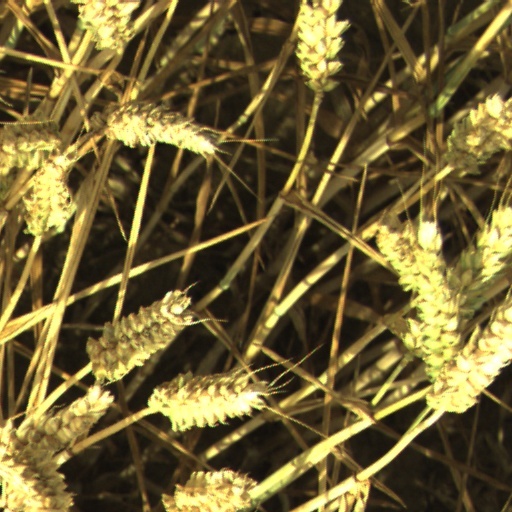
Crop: wheat